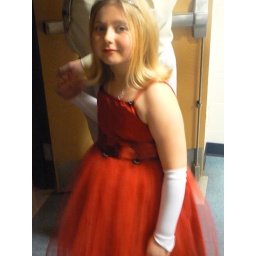
Natasha Babb's Valentine red dress was hand-sewn by her mother.